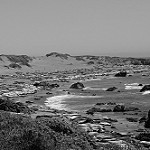
Label: B & W